Pilgrimage to Earth

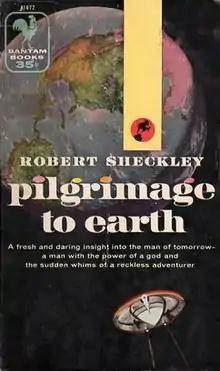
Cover of the first edition

Pilgrimage to Earth is a collection of science fiction short stories by Robert Sheckley. It was first published in 1957 by Bantam Books (catalogue number 1672). It includes the following stories (magazines in which the stories originally appeared given in parentheses):